Prajadhipok

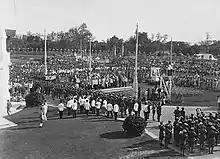
A Khana Ratsadon meeting in Ananta Samakhom

From the beginning of his reign King Prajadhipok was acutely aware that political change was necessary if the monarchy was to be preserved. He viewed his newly established Supreme Council as an institutional check upon the powers of an absolute monarch. During 1926, Prajadhipok experimented with using the Privy Council, which had over 200 members at that time, as a quasi-legislative body. This large of an assembly proved too cumbersome, and in 1927 Prajadhipok created the Committee of the Privy Council consisting of 40 members selected from the royal family or nobility. The committee was received positively by the press and was envisaged as a forerunner of a parliament or National Assembly. In practice however the committee remained relatively unimportant and sadly did not develop into a more powerful or representative body.